Palm-nut vulture

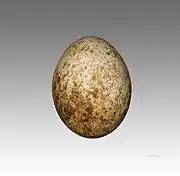
Egg

Breeding pairs construct large stick nests high up in tall trees and will often exhibit a strong attachment to the nest site. They may stay at the nesting site for an entire year. Where Raphia Palms are present, breeding pairs will build a nest at the base of the palm fronds. At the beginning of the breeding season, pairs soar together in an aerial display of rolling and diving, much more acrobatic than most vultures. During each breeding cycle, a single, white and brown egg is laid, which is incubated by both sexes, over a period of four to six weeks. Normally around 85 to 90 days after hatching, the young brown chicks will fledge.